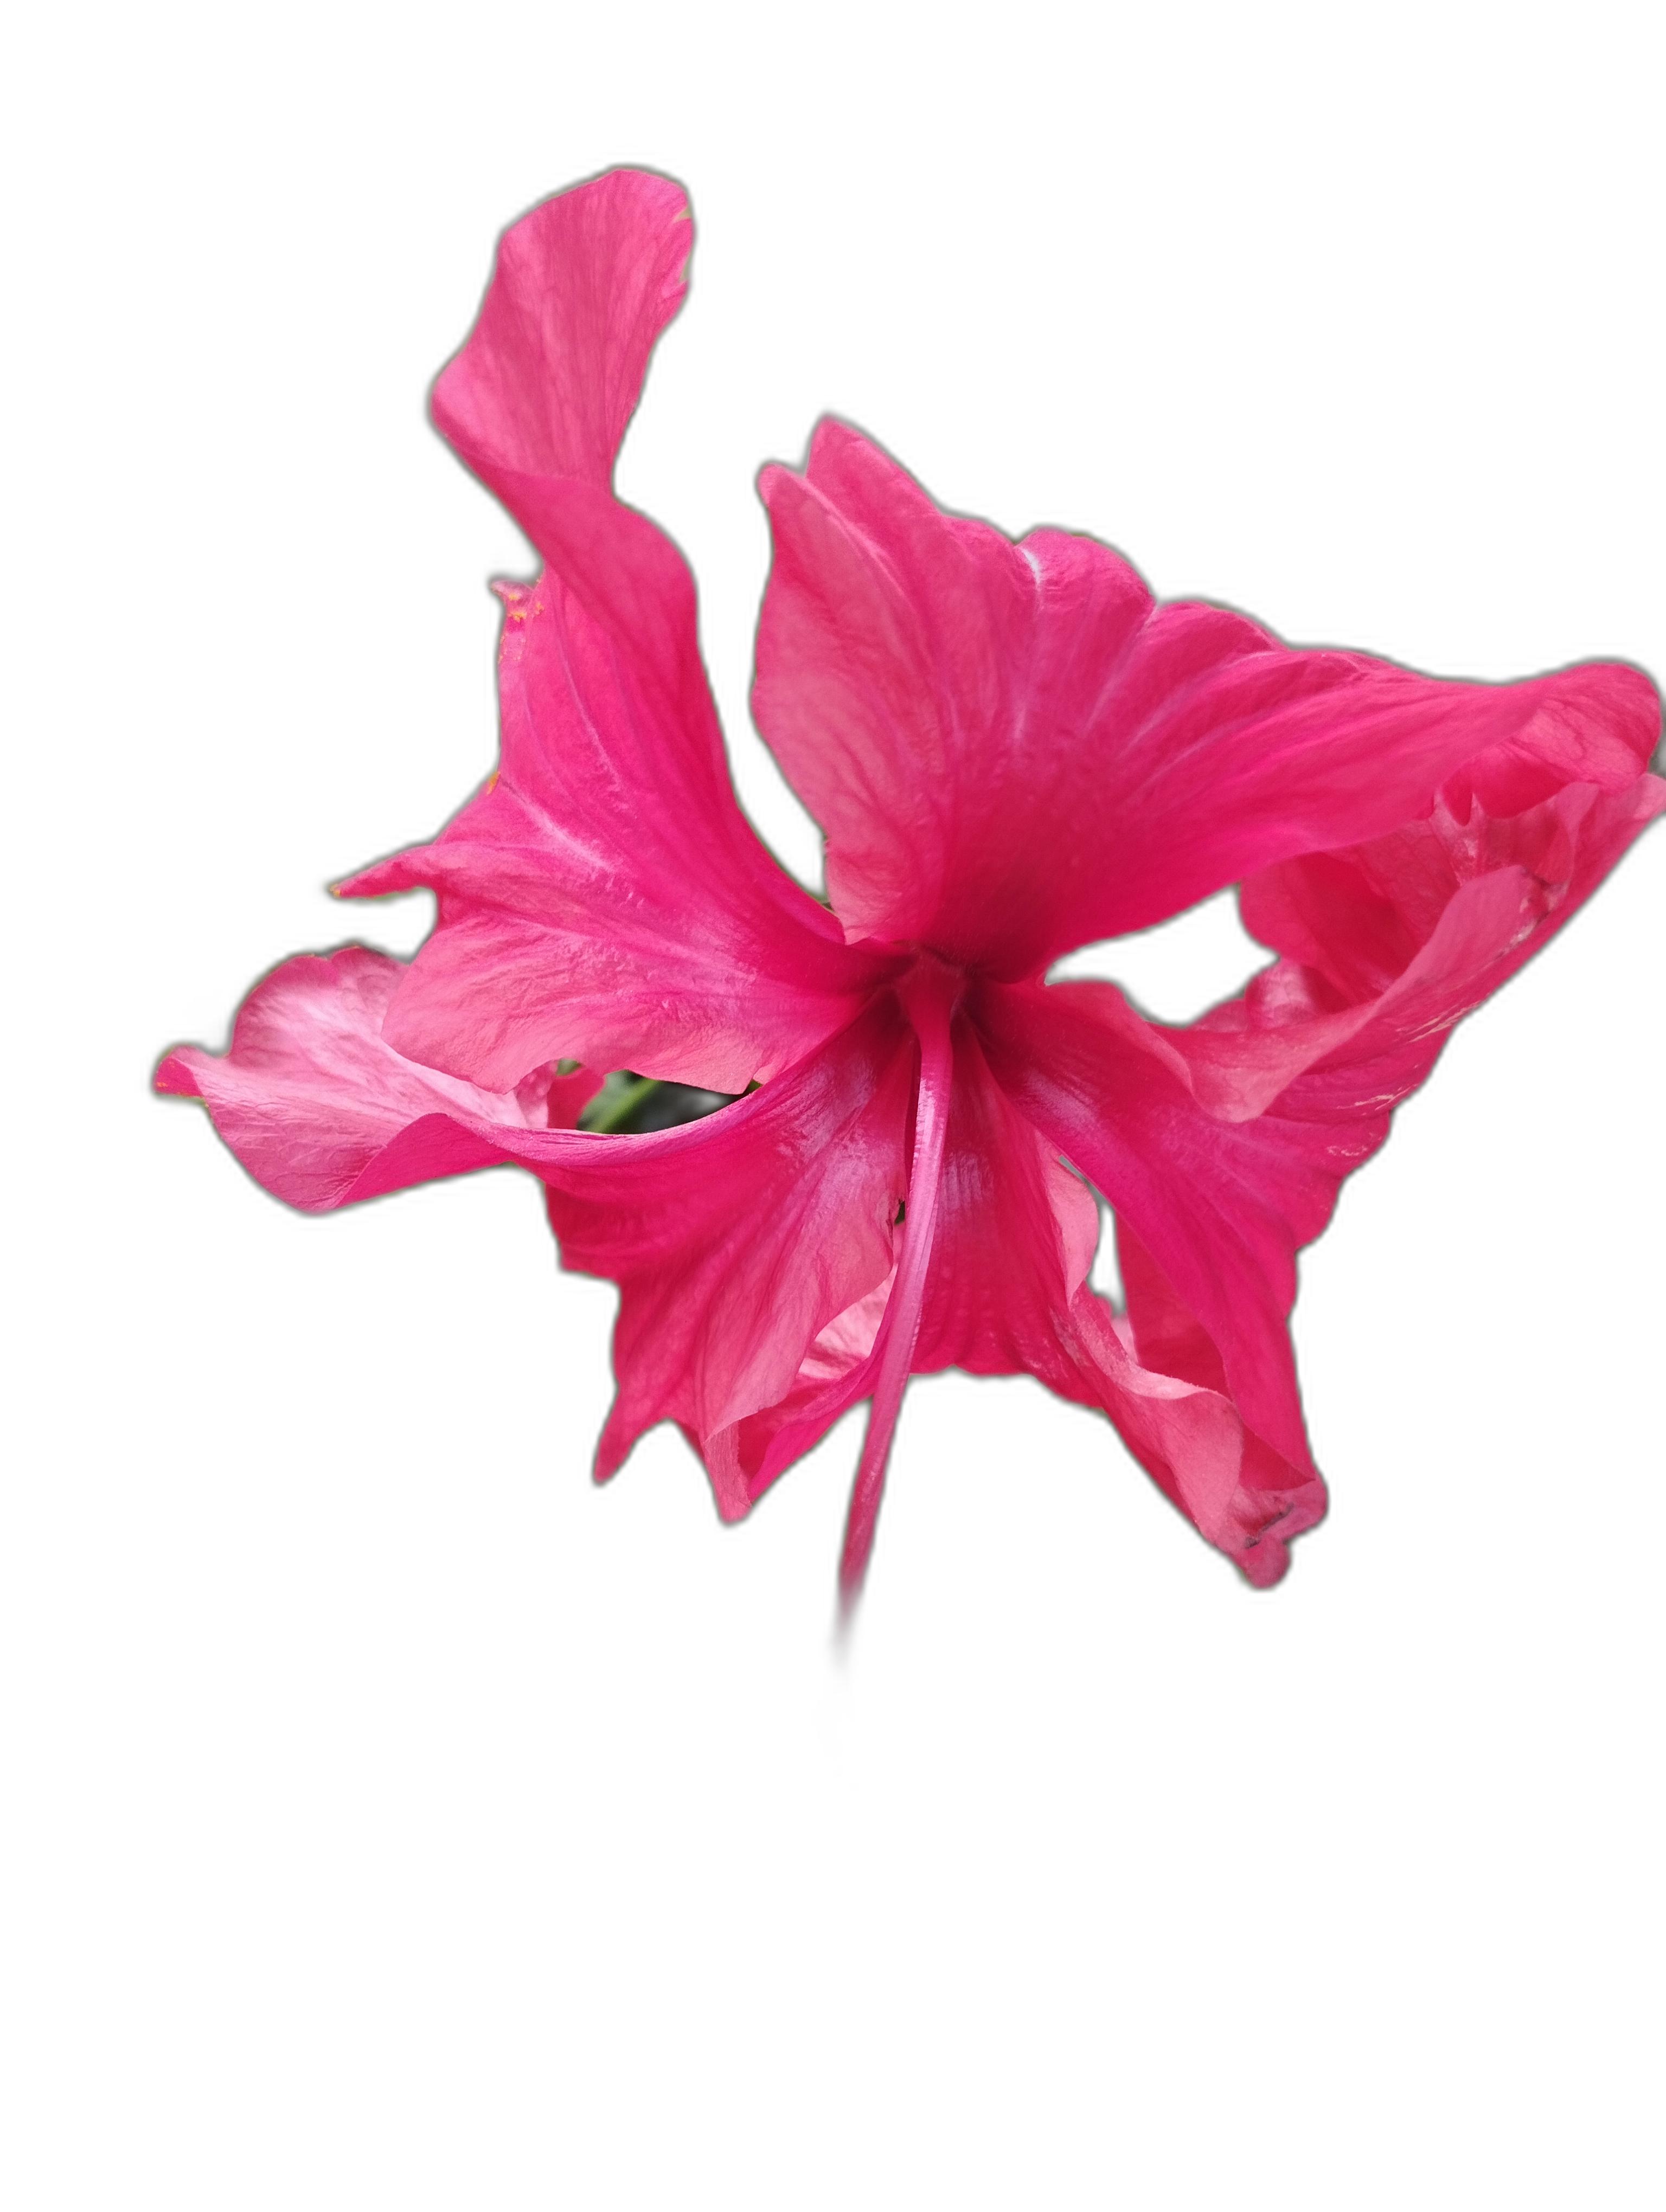
Label: Hibiscus